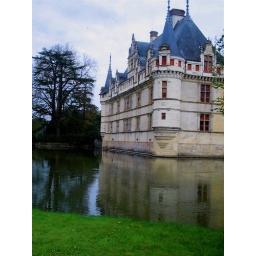
building castles in the sky